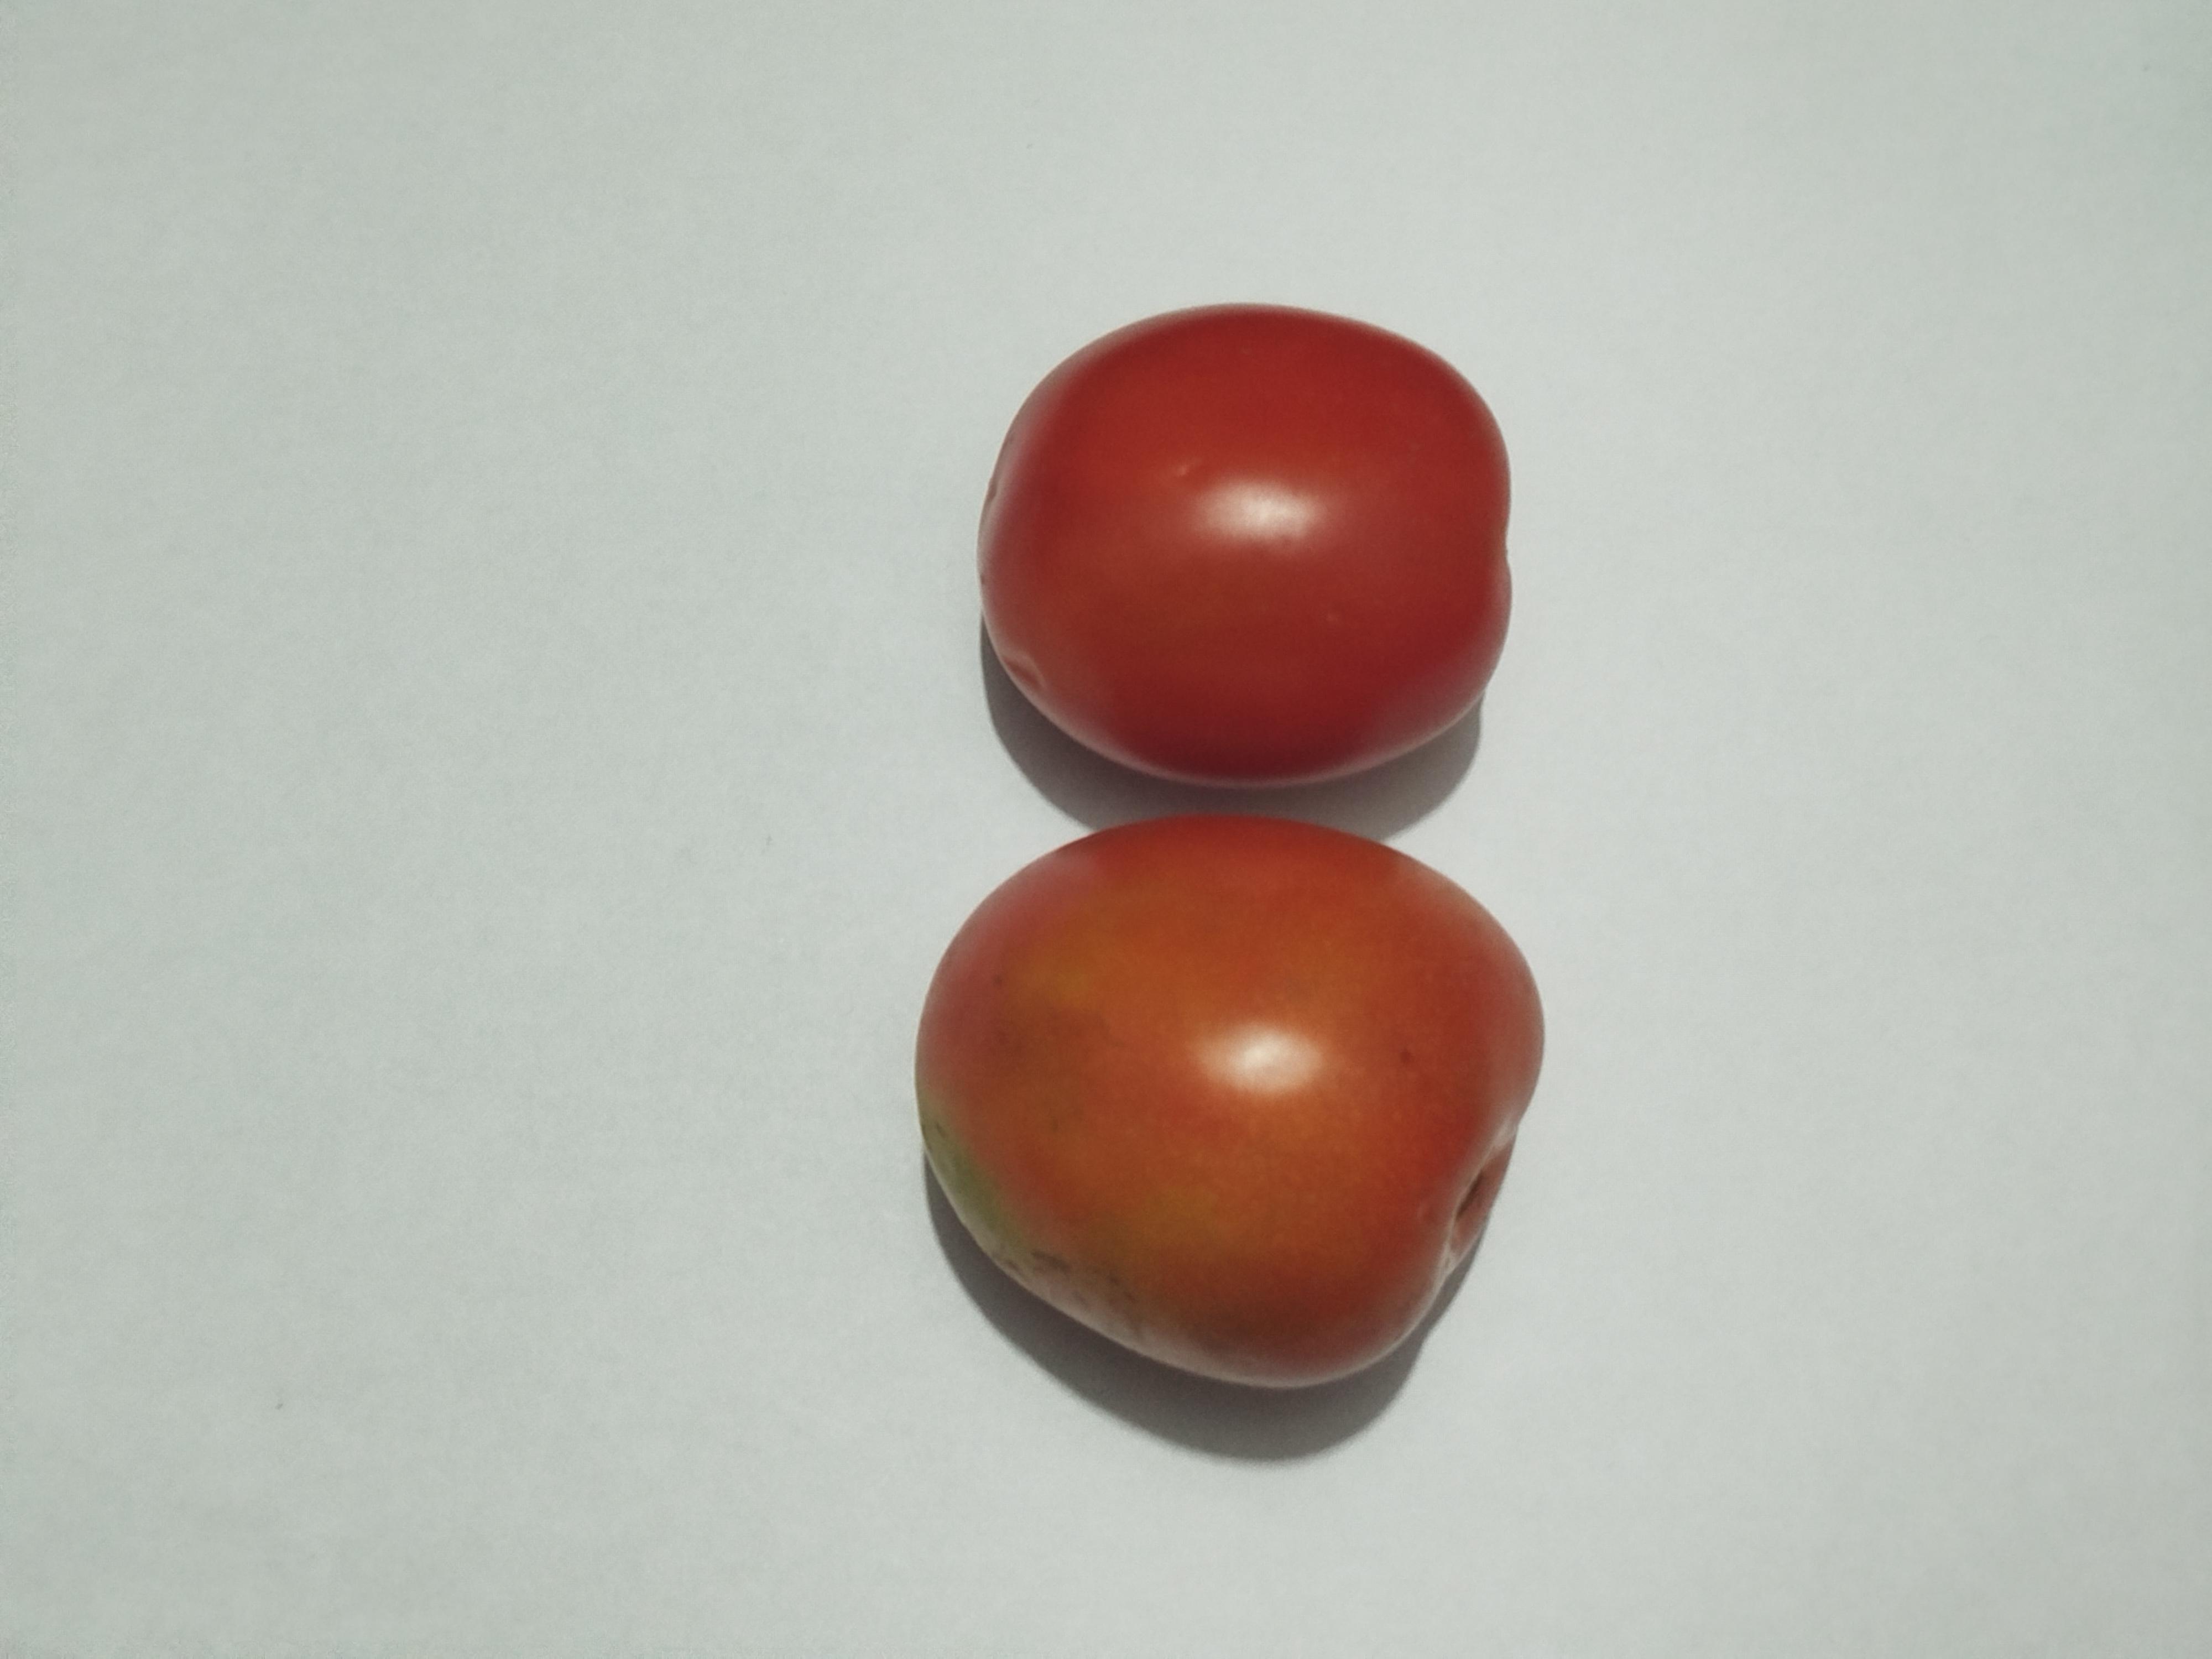
Label: Tomato